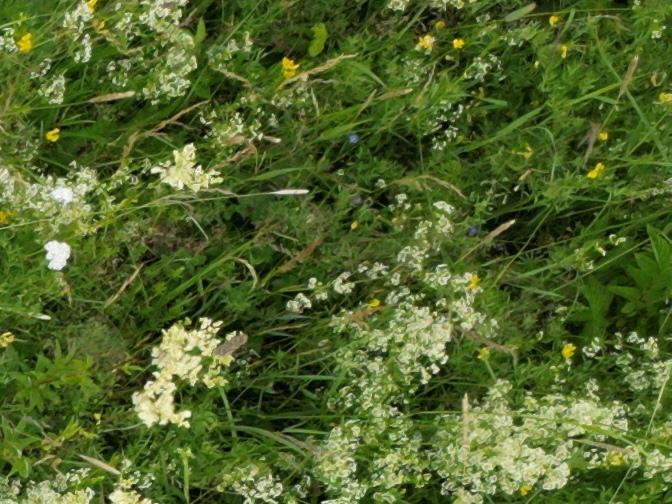
Flowers visible: yarrow flowers, yarrow flowers, yarrow flowers, yarrow flowers, yarrow flowers, yarrow flowers